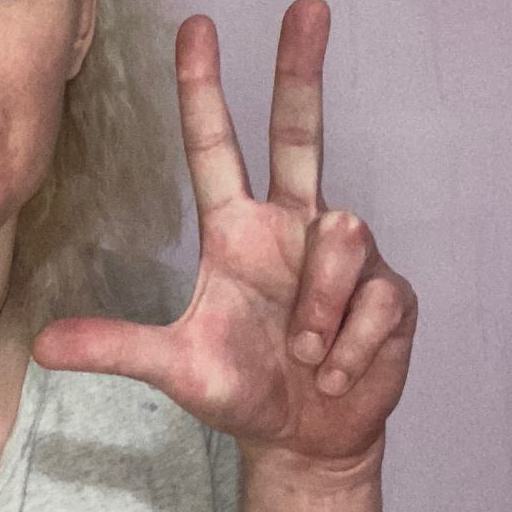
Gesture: three2